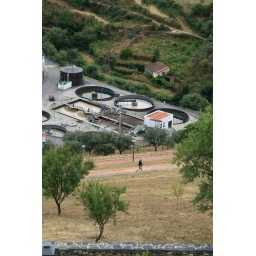
View of the water purification plant, below the castle. Arne can be seen walking the trail up to the castle.